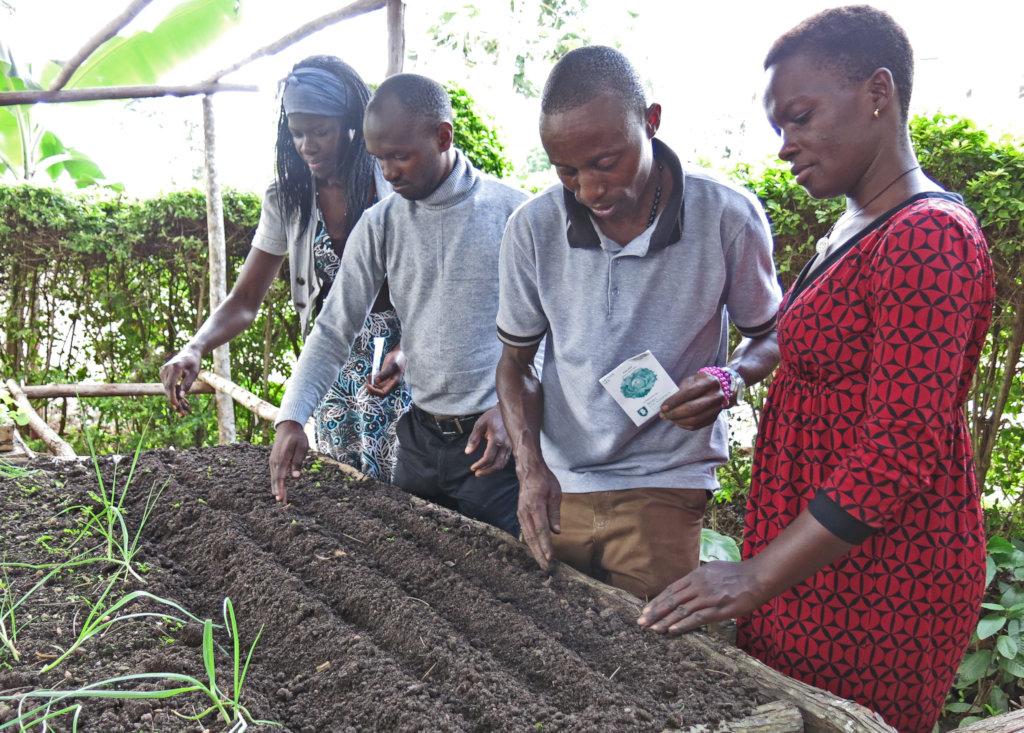
Wakulima wanne wanaojumuisha wanawake wawili na wanaume wawili wakiendelea na zoezi la kilimo cha kutumia  mbegu, njia ambayo inatarajia kuwapa wakulima hawa  wakati na wasaa wa kuchagua mbegu bora zitakazowawezesha kupata mazao bora na kisha kupata faida kubwa hapo baadaye.